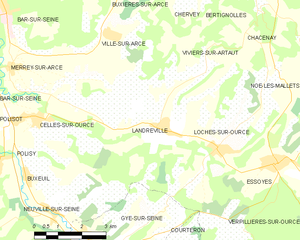
Carte des communes françaises: Landreville